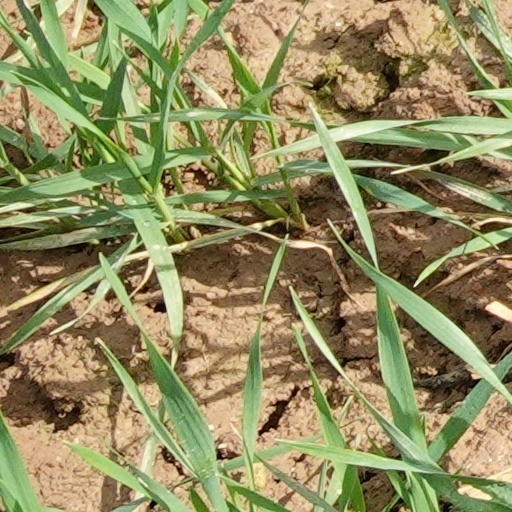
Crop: wheat